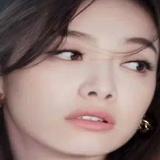
diễn viên Tống Thiến (Victoria)